Darren Farris

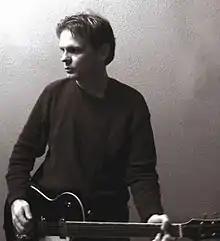
Singer-songwriter Darren Farris.

Darren Farris, (born August 2, 1972), is an American singer-songwriter based out of Los Angeles, California. As a musician he is most notable for the self-penned 2008 singles "Jenna" and "Save Me", from the album "Psychopathic Issues". Just weeks after the 2008 release of "Psychopathic Issues", Farris' father died. The death of his father sent Farris into social reclusion for several months, distancing himself from the music industry and his new-found fans. In the spring of 2009 Farris emerged from his hiatus and resumed promotion efforts for "Psychopathic Issues" with a deep space, broadcast transmission of his single "Save Me". The deep space transmission garnered Farris some press headlines and put him second only to The Beatles for similar deep space broadcasts. However, despite several efforts Farris was unable to spawn another significant hit song from the album.